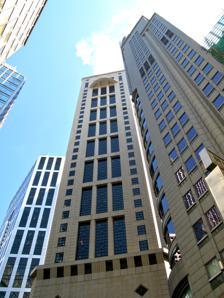
Building: Entertainment Building
Country: China
Year built: 1993
High-rise in Central, Hong Kong Entertainment Building 娛樂行 Entertainment Building (middle) General information Status Completed Type Commercial office Location 30 Queen's Road Central , Central , Hong Kong Coordinates 22°16′53.4″N 114°9′23.5″E / 22.281500°N 114.156528°E / 22.281500; 114.156528 Completed 1993 ; 32 years ago ( 1993 ) Height Architectural 186.45 m (611.7 ft) Roof 172.15 m (564.8 ft) Top floor 146.85 m (481.8 ft) Technical details Floor count 33 1 below ground Lifts/elevators 12 Design and construction Architect(s) P & T Architects & Engineers Ltd. References Interior of Entertainment Building. Entertainment Building ( Chinese : 娛樂行 ) is an office building in Central , Hong Kong Island , Hong Kong . The neo-gothic architecture and height of the building make it distinctive amongst the office buildings nearby. The building stands at 30 Queen's Road Central and occupies an area of 5,800 square feet (540 m 2 ) between Wyndham Street and D'Aguilar Street . It faces the Aon China Building ( 怡安華人行 ) and overviews Pedder Street . It has a total gross floor area of 210,000 square feet (20,000 m 2 ). History The first generation of Hong Kong Club that stood on its site Completed in 1846, the first building on the site was the first generation of the Hong Kong Club . After the club moved to its current location at 1 Jackson Road in 1897, the building turned into commercial use, the largest tenant was Yee Sang Fat. Advertisement of King's Theatre, 1931 In 1928, the building, along with the Coronet Theatre at its back, were demolished to make way for the construction of the air-conditioned King's Theatre (娛樂戲院). It featured a ballroom as well as a restaurant. The theatre opened to business on 31 March 1931 with Ernst Lubitsch 's Monte Carlo . The theatre closed on 1 September 1962 with a Walt Disney film and was replaced by the second generation of King's Theatre. The rebuilt King's Theatre opened to business on 21 December 1964. It had 1,302 seats. The theatre was in turn closed on 1 January 1990 and was rebuilt into the present building. Ownership In November 1996, Hysan Development Holdings agreed to buy the building from Chinese Estates Holdings, for $3.64 billion, an average price of about $17,300 per sq ft. In 2005, Hysan announced that it would sell the building for $2.7 billion. See also List of tallest buildings in Hong Kong References